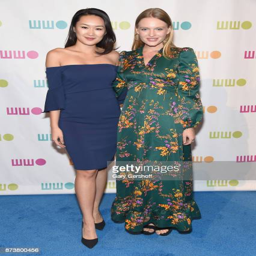
people attend the 13th gala